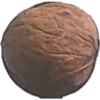
Label: Walnut 1